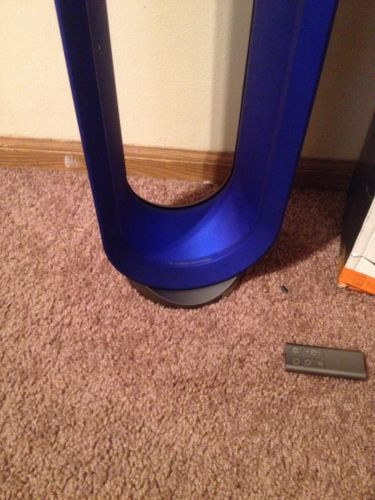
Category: fan